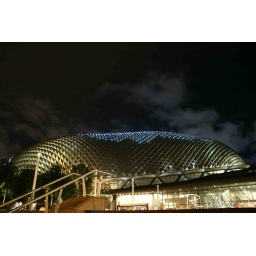
notice the 2 tone background sky colours seperated by clear sky and dark clouds